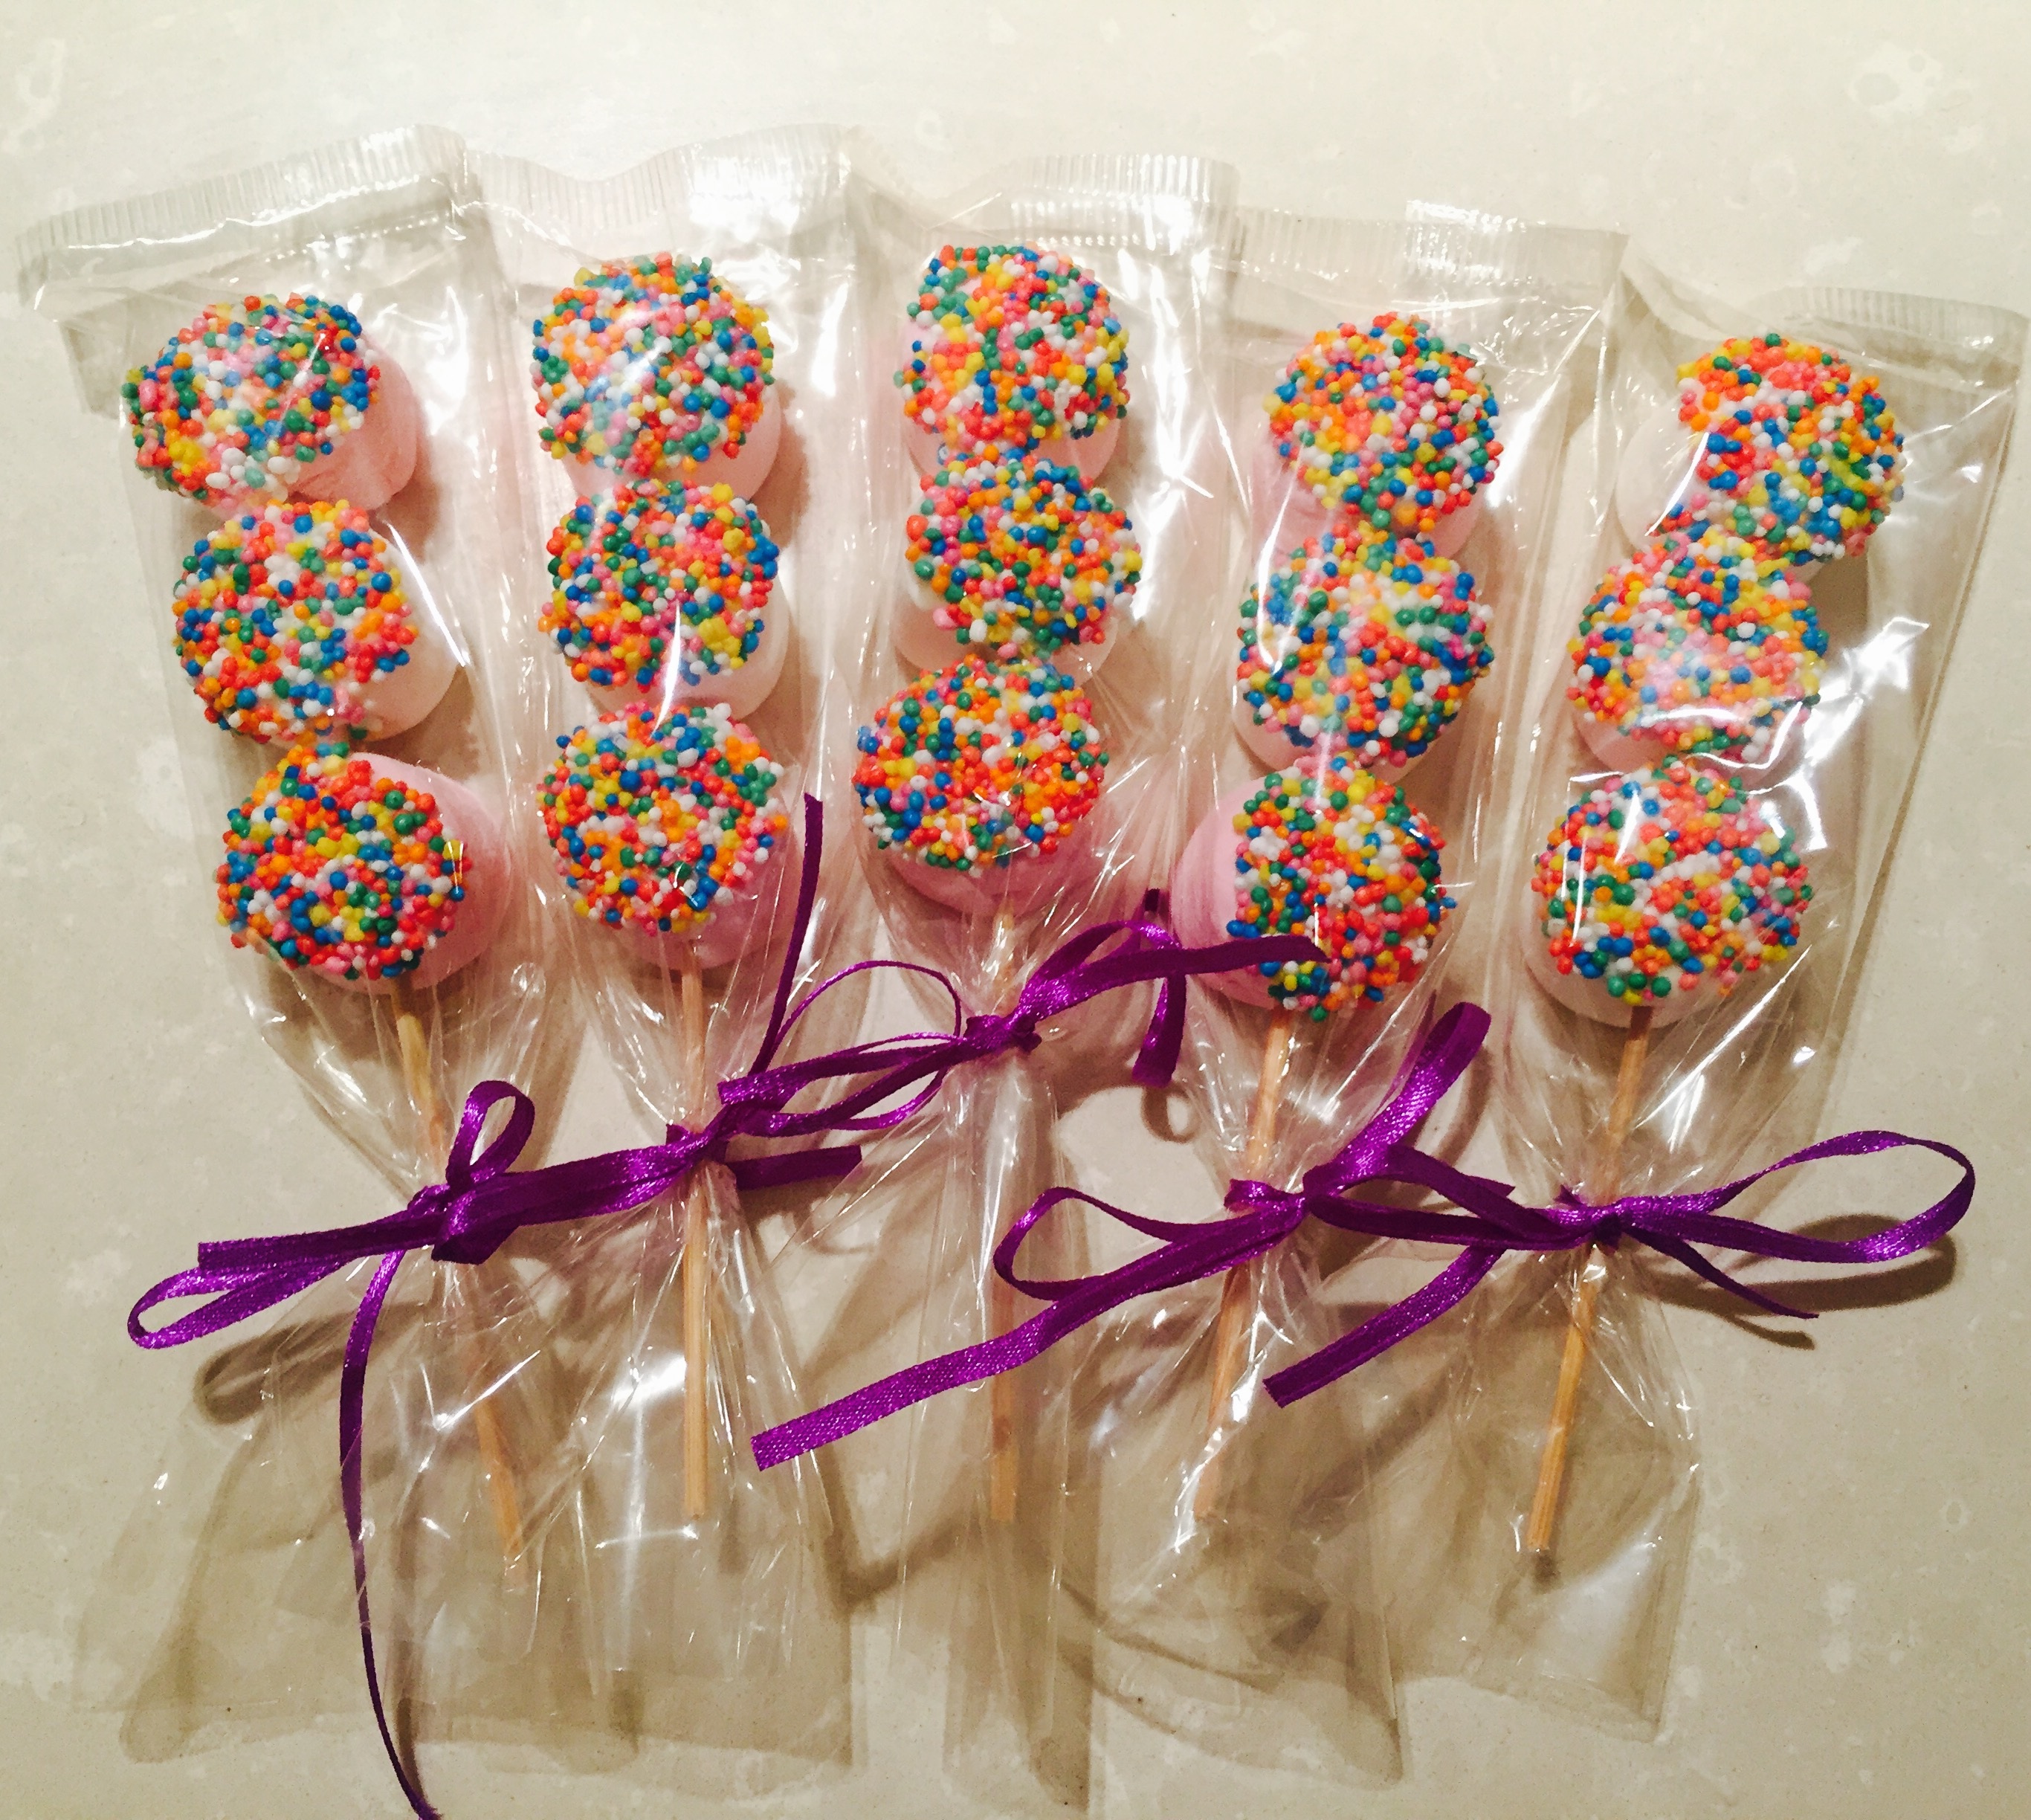
food, pink, dessert, nail, lollipop, icing, marshmallow, candy, treat, sprinkles, confectionery, flavor, snack food